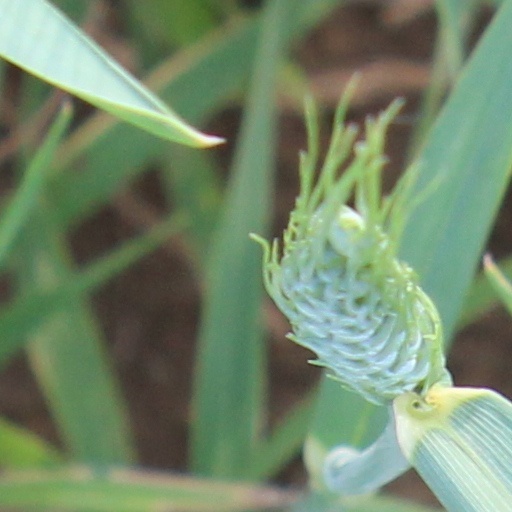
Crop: wheat